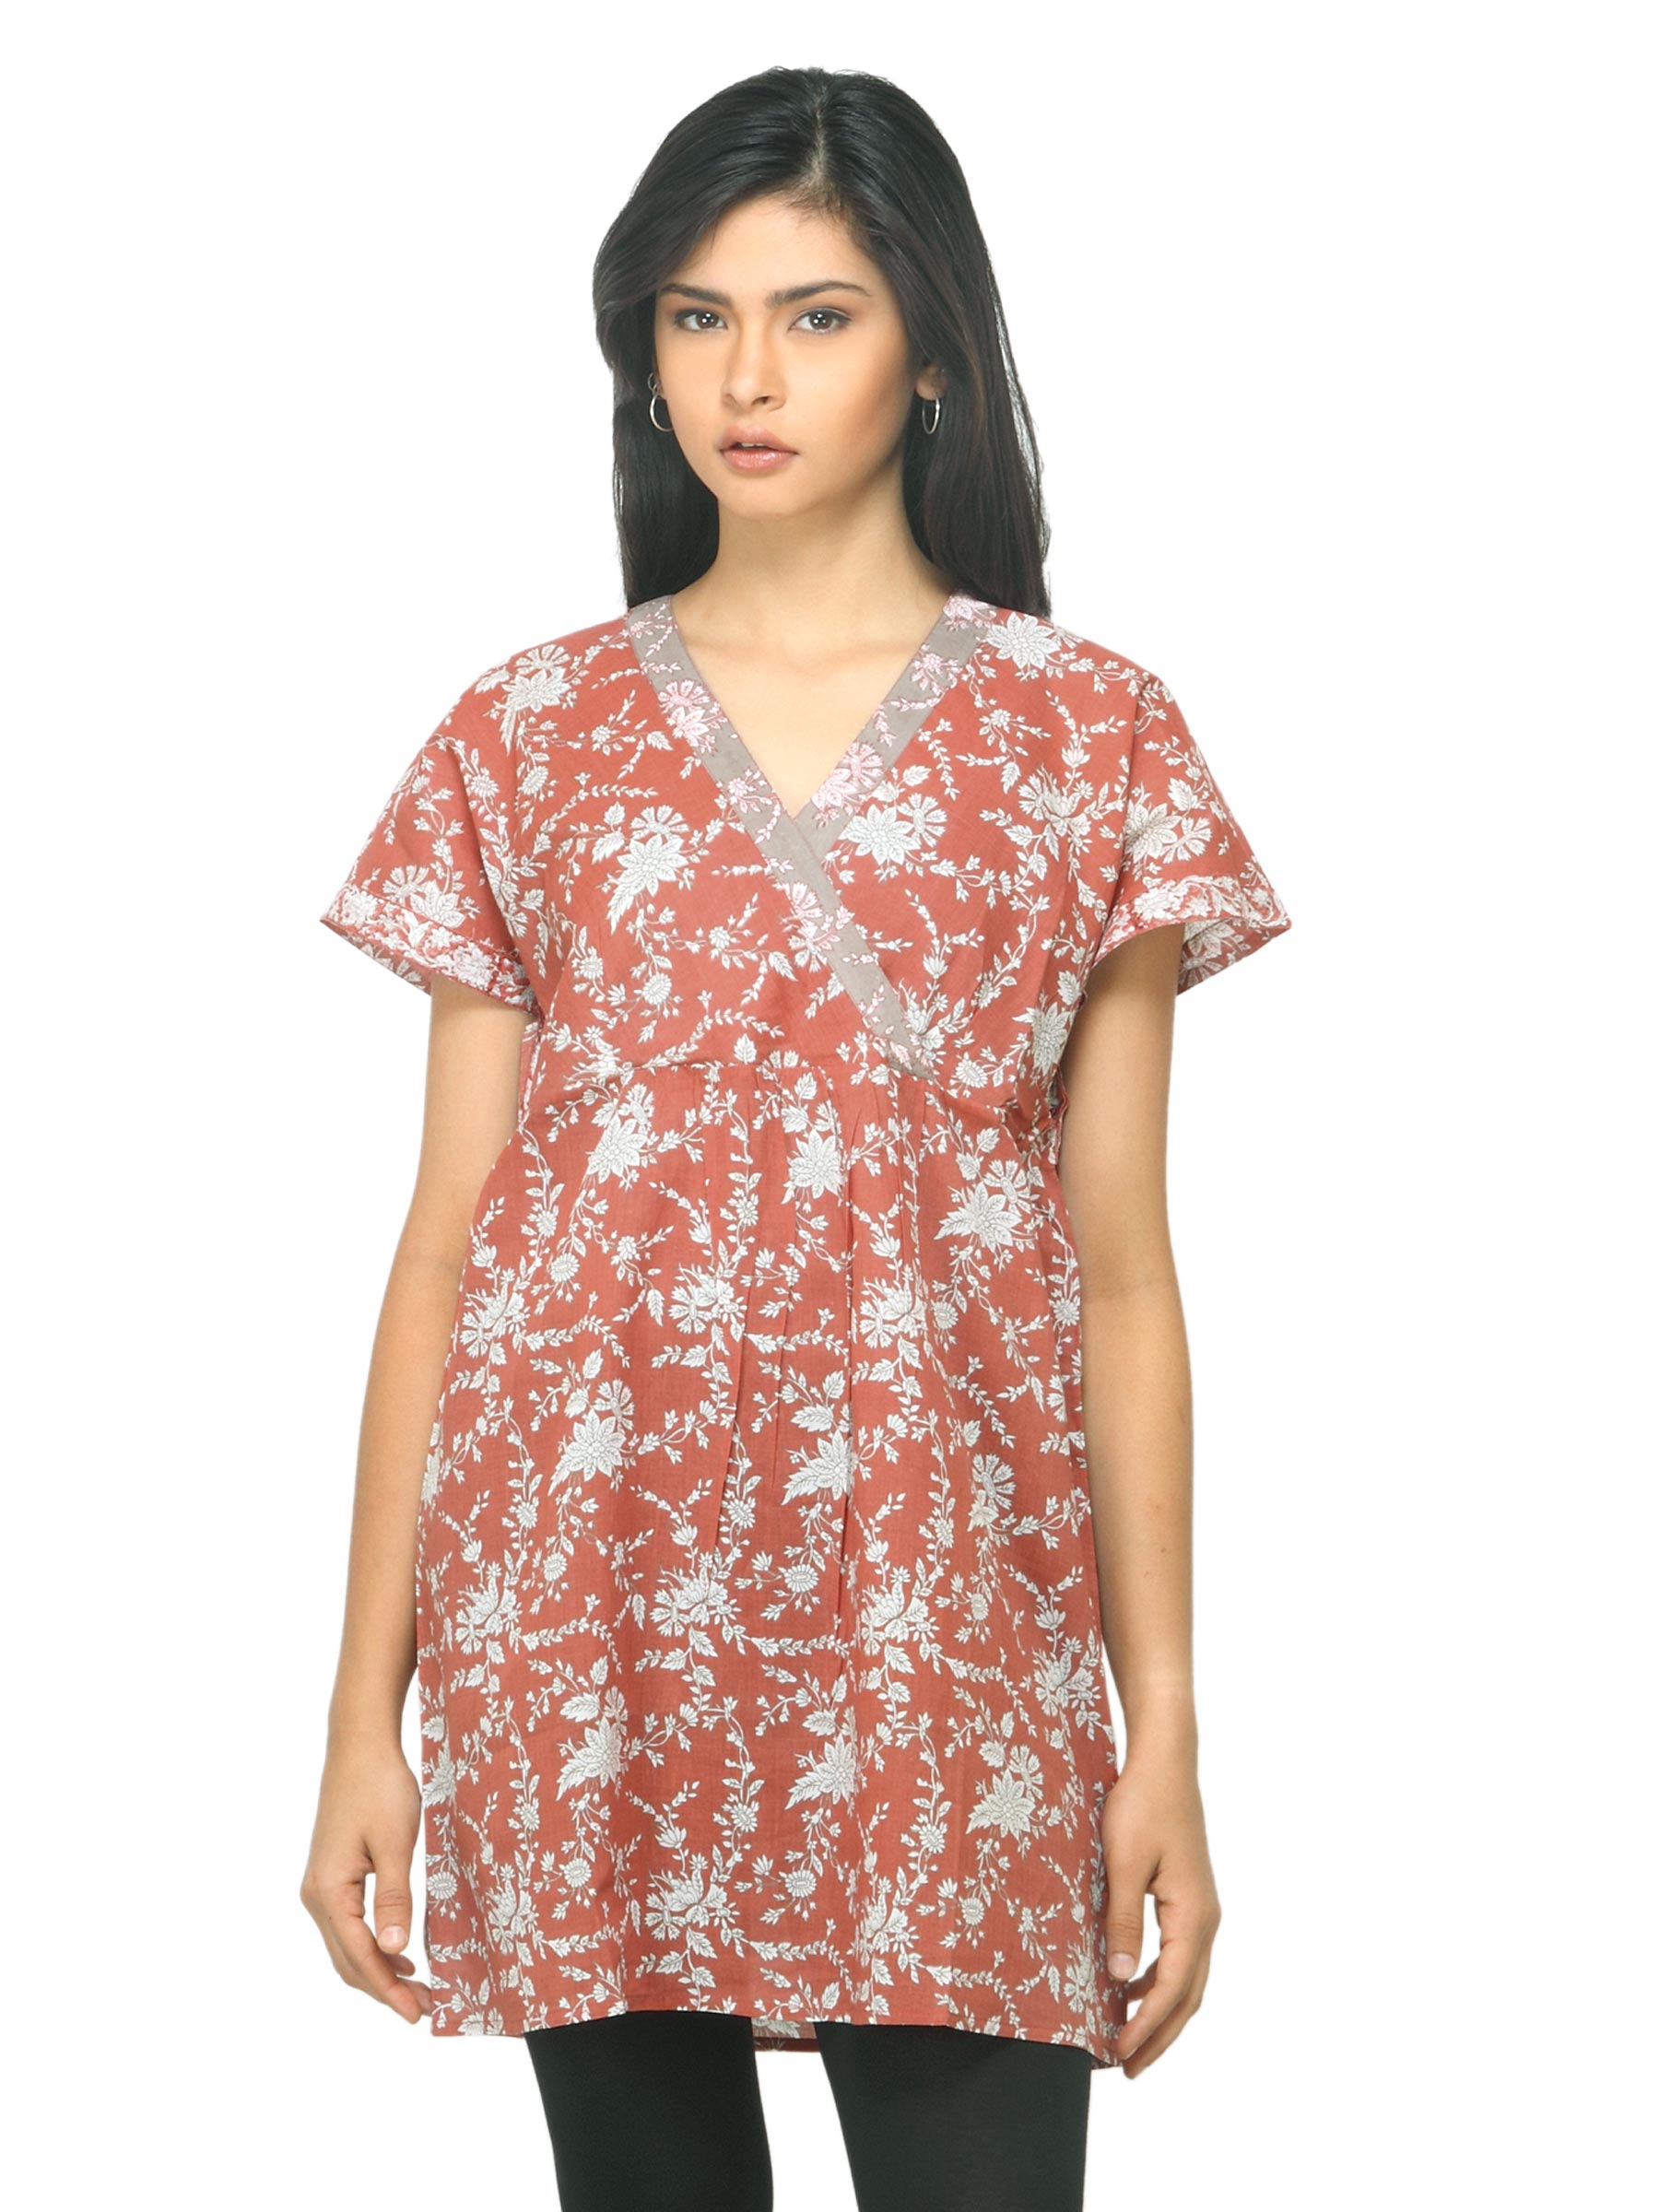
Fabindia Women Rust Printed Tunic
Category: Apparel / Topwear / Tunics
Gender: Women
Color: Rust
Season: Summer 2012
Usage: Ethnic